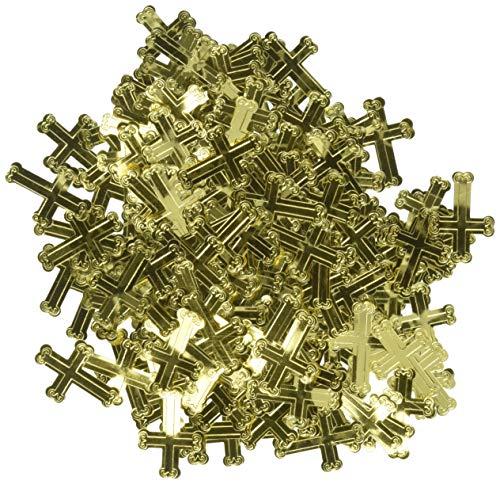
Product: Creative Converting 20207 Confetti, Gold
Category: Home & Kitchen | Event & Party Supplies | Decorations | Confetti
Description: Package of Confetti.
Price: $4.52
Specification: ProductDimensions:0.2x4x4inches|ItemWeight:0.32ounces|ShippingWeight:0.32ounces(Viewshippingratesandpolicies)|Manufacturer:CreativeConverting|ASIN:B001GQK106|Itemmodelnumber:20207